Kasbah Mosque, Marrakesh

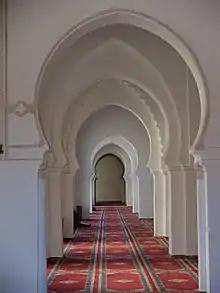
The prayer hall of the mosque. The arches are all the same but some have outlines of other arches around them for visual diversity.

Towards the top, a large frieze of green and white geometric mosaic tiles wraps around the minaret, before finishing in a crown of merlons. Between this mosaic tile frieze and the merlons there is currently an empty horizontal band which used to be filled by an Arabic inscription in "cuerda seca" tiles, with dark (maybe purple) lettering over a white background. The inscription was in a prominent kufic script and featured the first surah of the Qur'an, "Al-Fatiha". This frieze did not survive but fragments of it have been found, while the rest of the tile mosaics on the minaret needed to be restored in recent times. The fragments which have been preserved (in a collection kept at the nearby Badi Palace) represent the earliest surviving example of "cuerda seca" tilework (a technique originating in al-Andalus) being used in an architectural context.